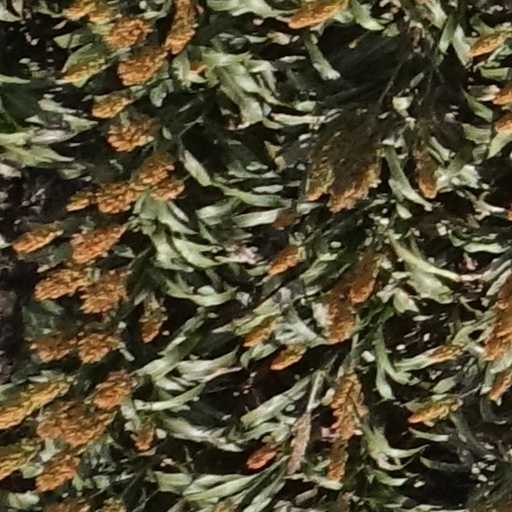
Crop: sorghum